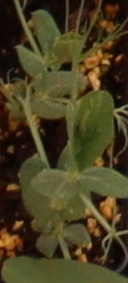
Label: Field Pea